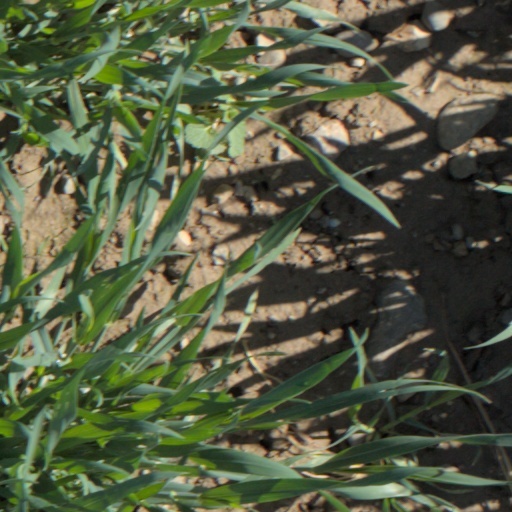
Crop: wheat